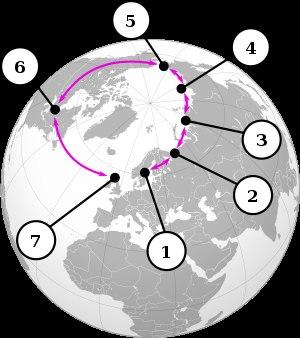
Le Goéland argenté est une espèce d'oiseau de mer européen de taille moyenne de la famille des Laridae. Blanc à dos gris, il est génétiquement proche des autres goélands à tête blanche du genre Larus. Mâle et femelle sont presque identiques, mais le juvénile possède un plumage très différent et met quatre ans à acquérir son plumage d'adulte.